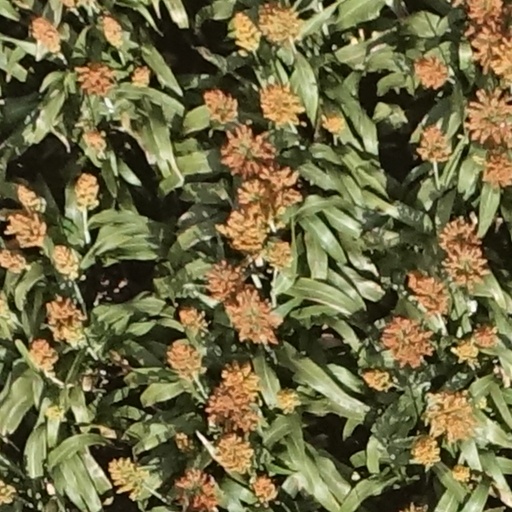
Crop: sorghum